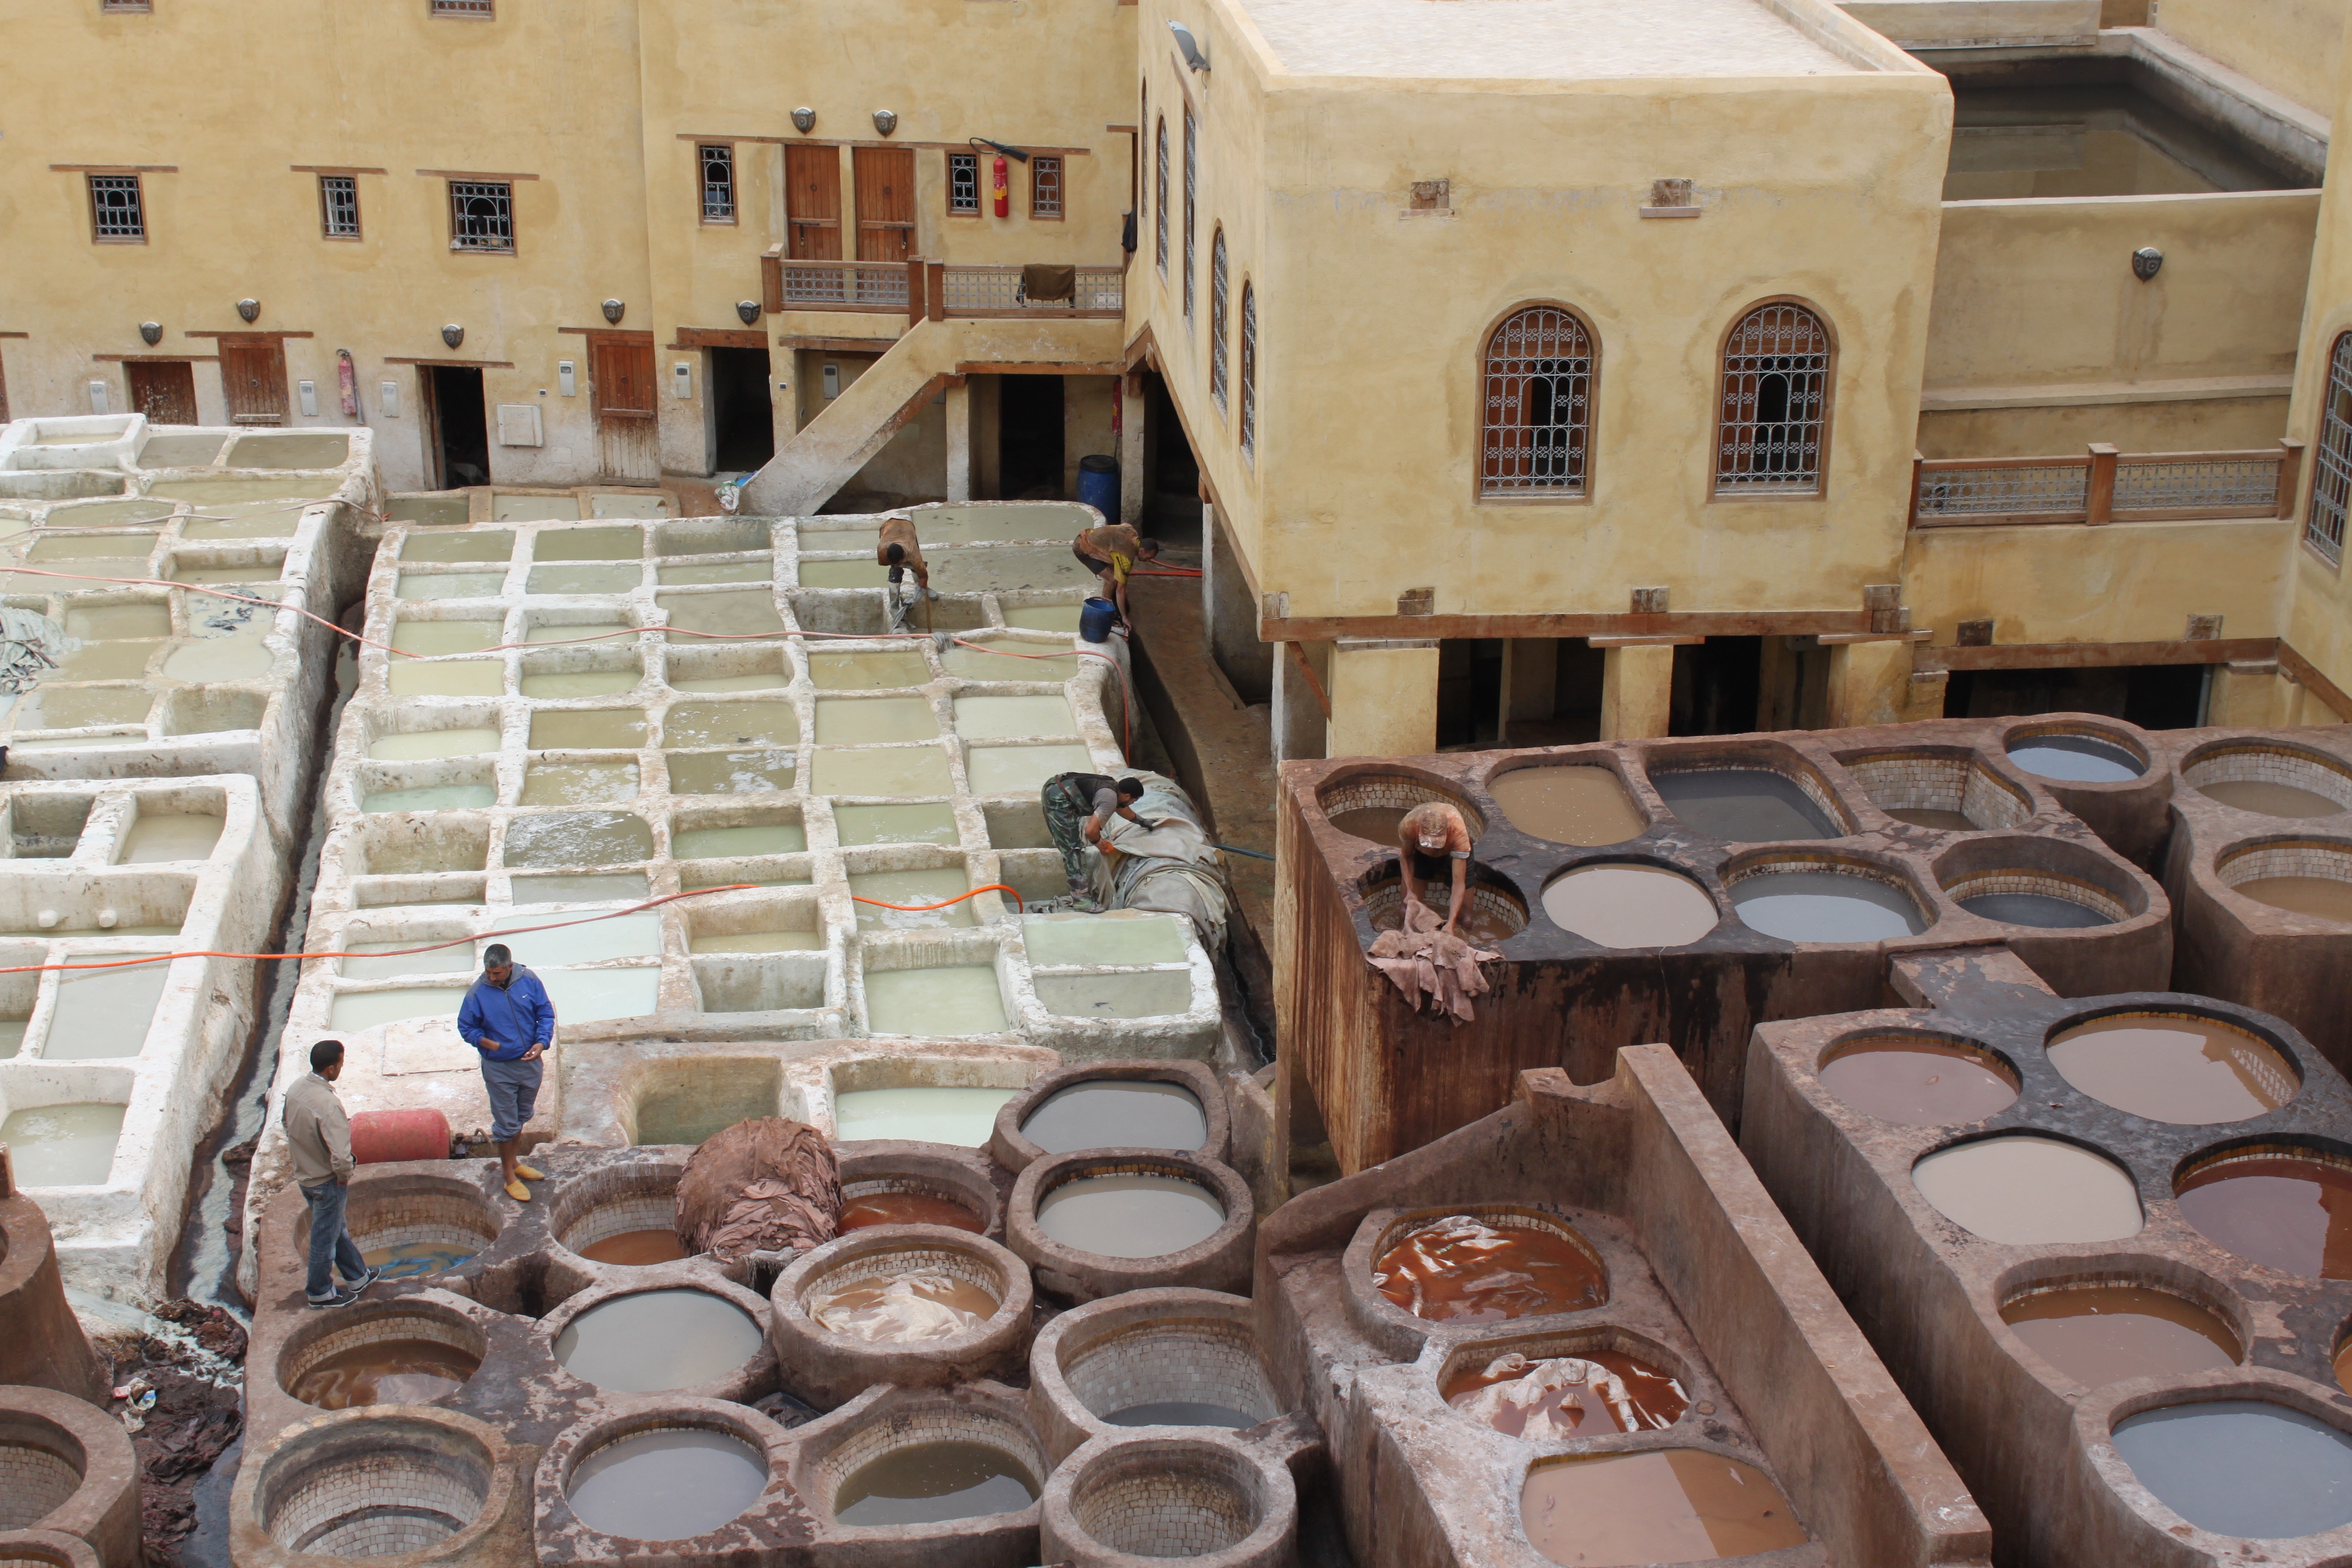
food, morocco, tannery, skins, ancient history